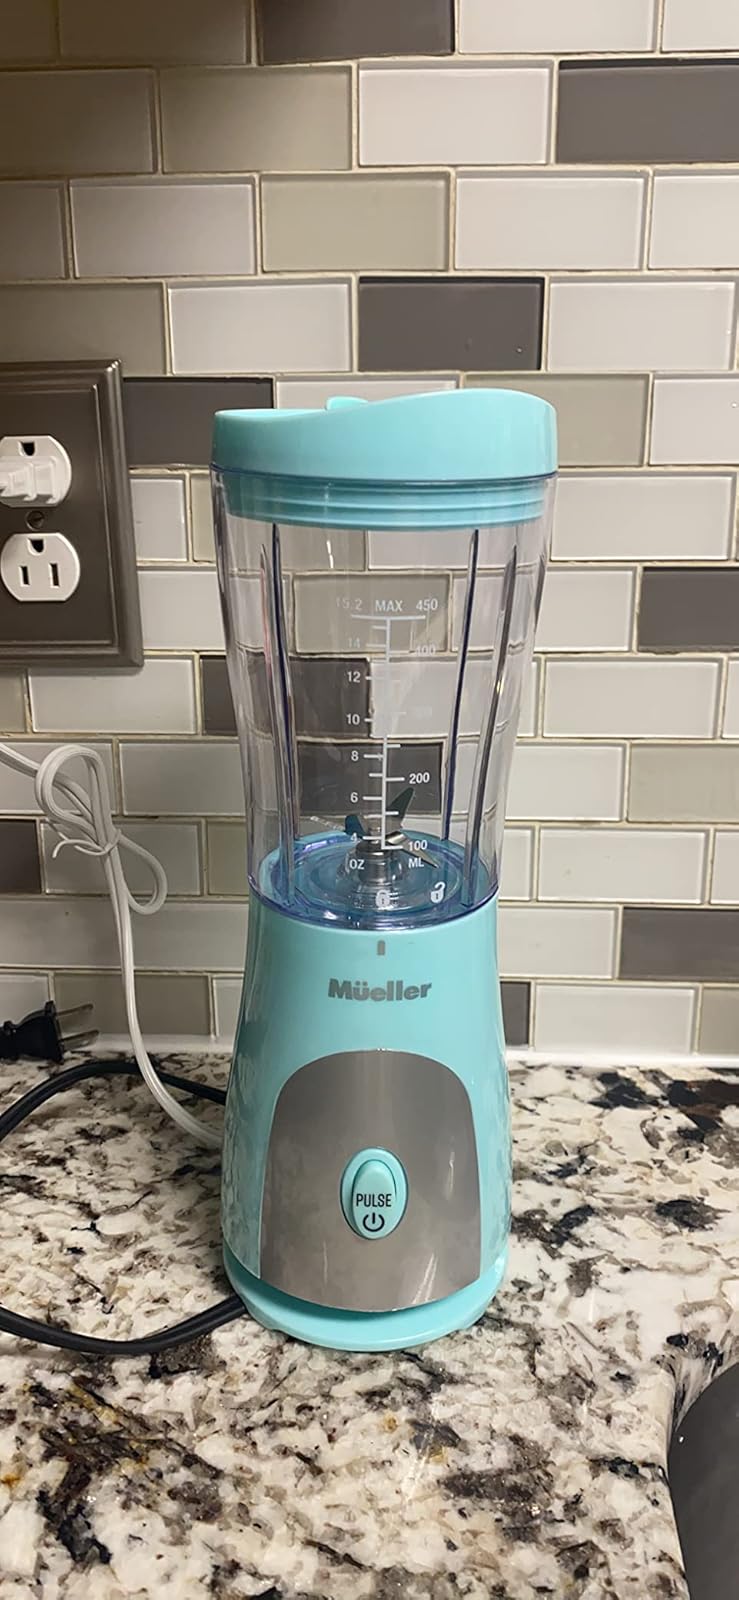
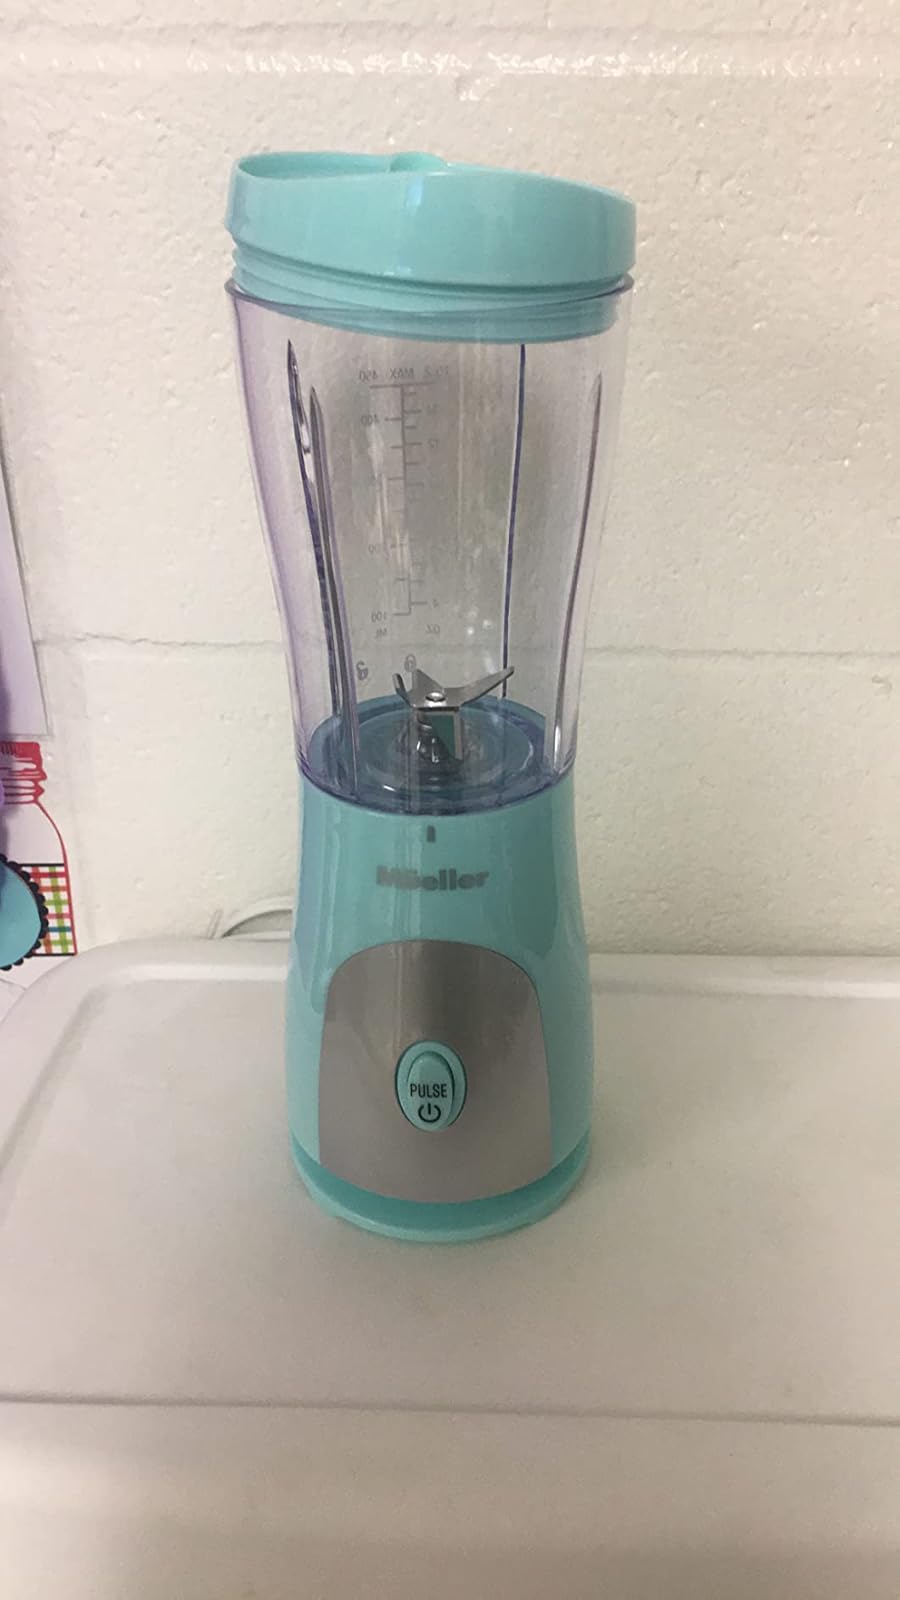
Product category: items_blender
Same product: yes